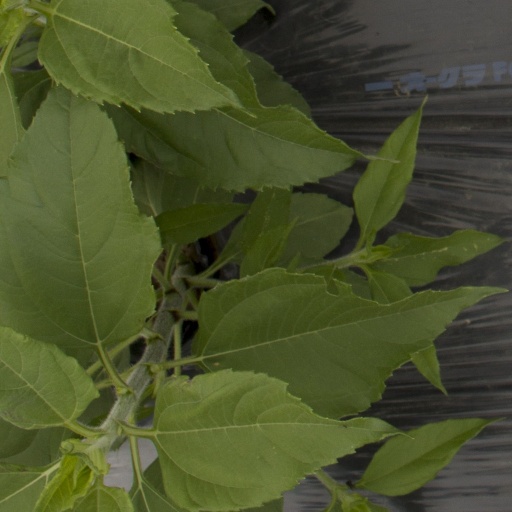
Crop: Jerusalem artichoke